Japanese maps

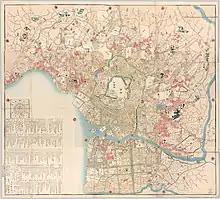
Large plan of Edo revised in the Bunkyū era

In 1789 ("Kansei 1"), Kutsuki Masatsuna published . This "daimyō" was a "rangaku" scholar; and this early geographer's work incorporated Western concepts of map-making.